The Losers (1970 film)

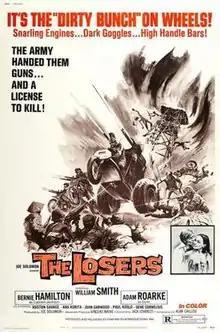
Film poster

The Losers released on video as Nam's Angels is a 1970 American biker war film directed by Jack Starrett.